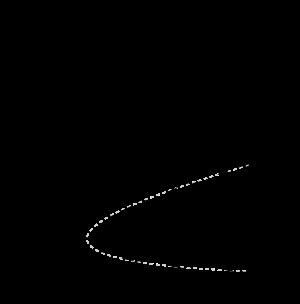
La loi de Poiseuille, également appelée loi de Hagen-Poiseuille, décrit l'écoulement laminaire d'un liquide visqueux dans une conduite cylindrique. Découverte indépendamment en 1840 par le médecin et physicien français Jean-Léonard-Marie Poiseuille et par l’ingénieur prussien Gotthilf Hagen, elle constitue la première tentative de dépasser la notion de vitesse moyenne d'un écoulement, jusque-là en usage.